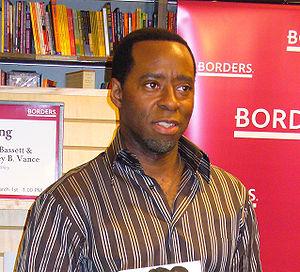
New York, section criminelle est une série télévisée américaine en 195 épisodes de 42 minutes, créée par Dick Wolf et René Balcer et diffusée entre le 30 septembre 2001 et le 21 mai 2007 sur le réseau NBC et entre le 4 octobre 2007 et le 26 juin 2011 sur USA Network.
American Crime Story : The People v. O.J. Simpson est la première saison de la série d'anthologie américaine American Crime Story. La saison se base sur le livre de Jeffrey Tobbin, The Run of His Life: The People v. O. J. Simpson, et se penche sur l'affaire O. J. Simpson et son procès très médiatisé.